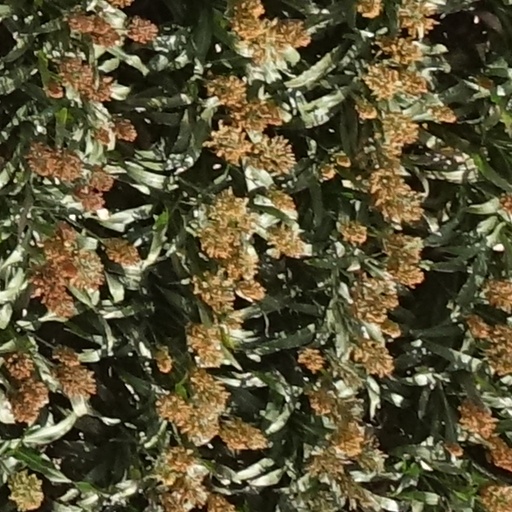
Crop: sorghum